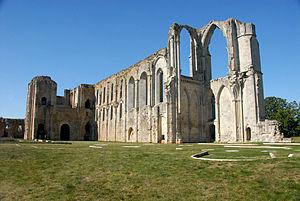
Le diocèse de Luçon est un diocèse de l'Église catholique en France. Le siège épiscopal est à Luçon.
Les listes suivantes recensent les cathédrales catholiques de France.
La cathédrale Saint-Pierre de Maillezais est une ancienne église abbatiale, convertie en 1317 en cathédrale, située à Maillezais, dans le département de la Vendée. Elle demeure le siège de l'évêché de Maillezais jusqu'en 1648, date à laquelle le siège épiscopal est transféré dans la cathédrale Saint-Barthélémy-du-Grand-Temple, à La Rochelle.